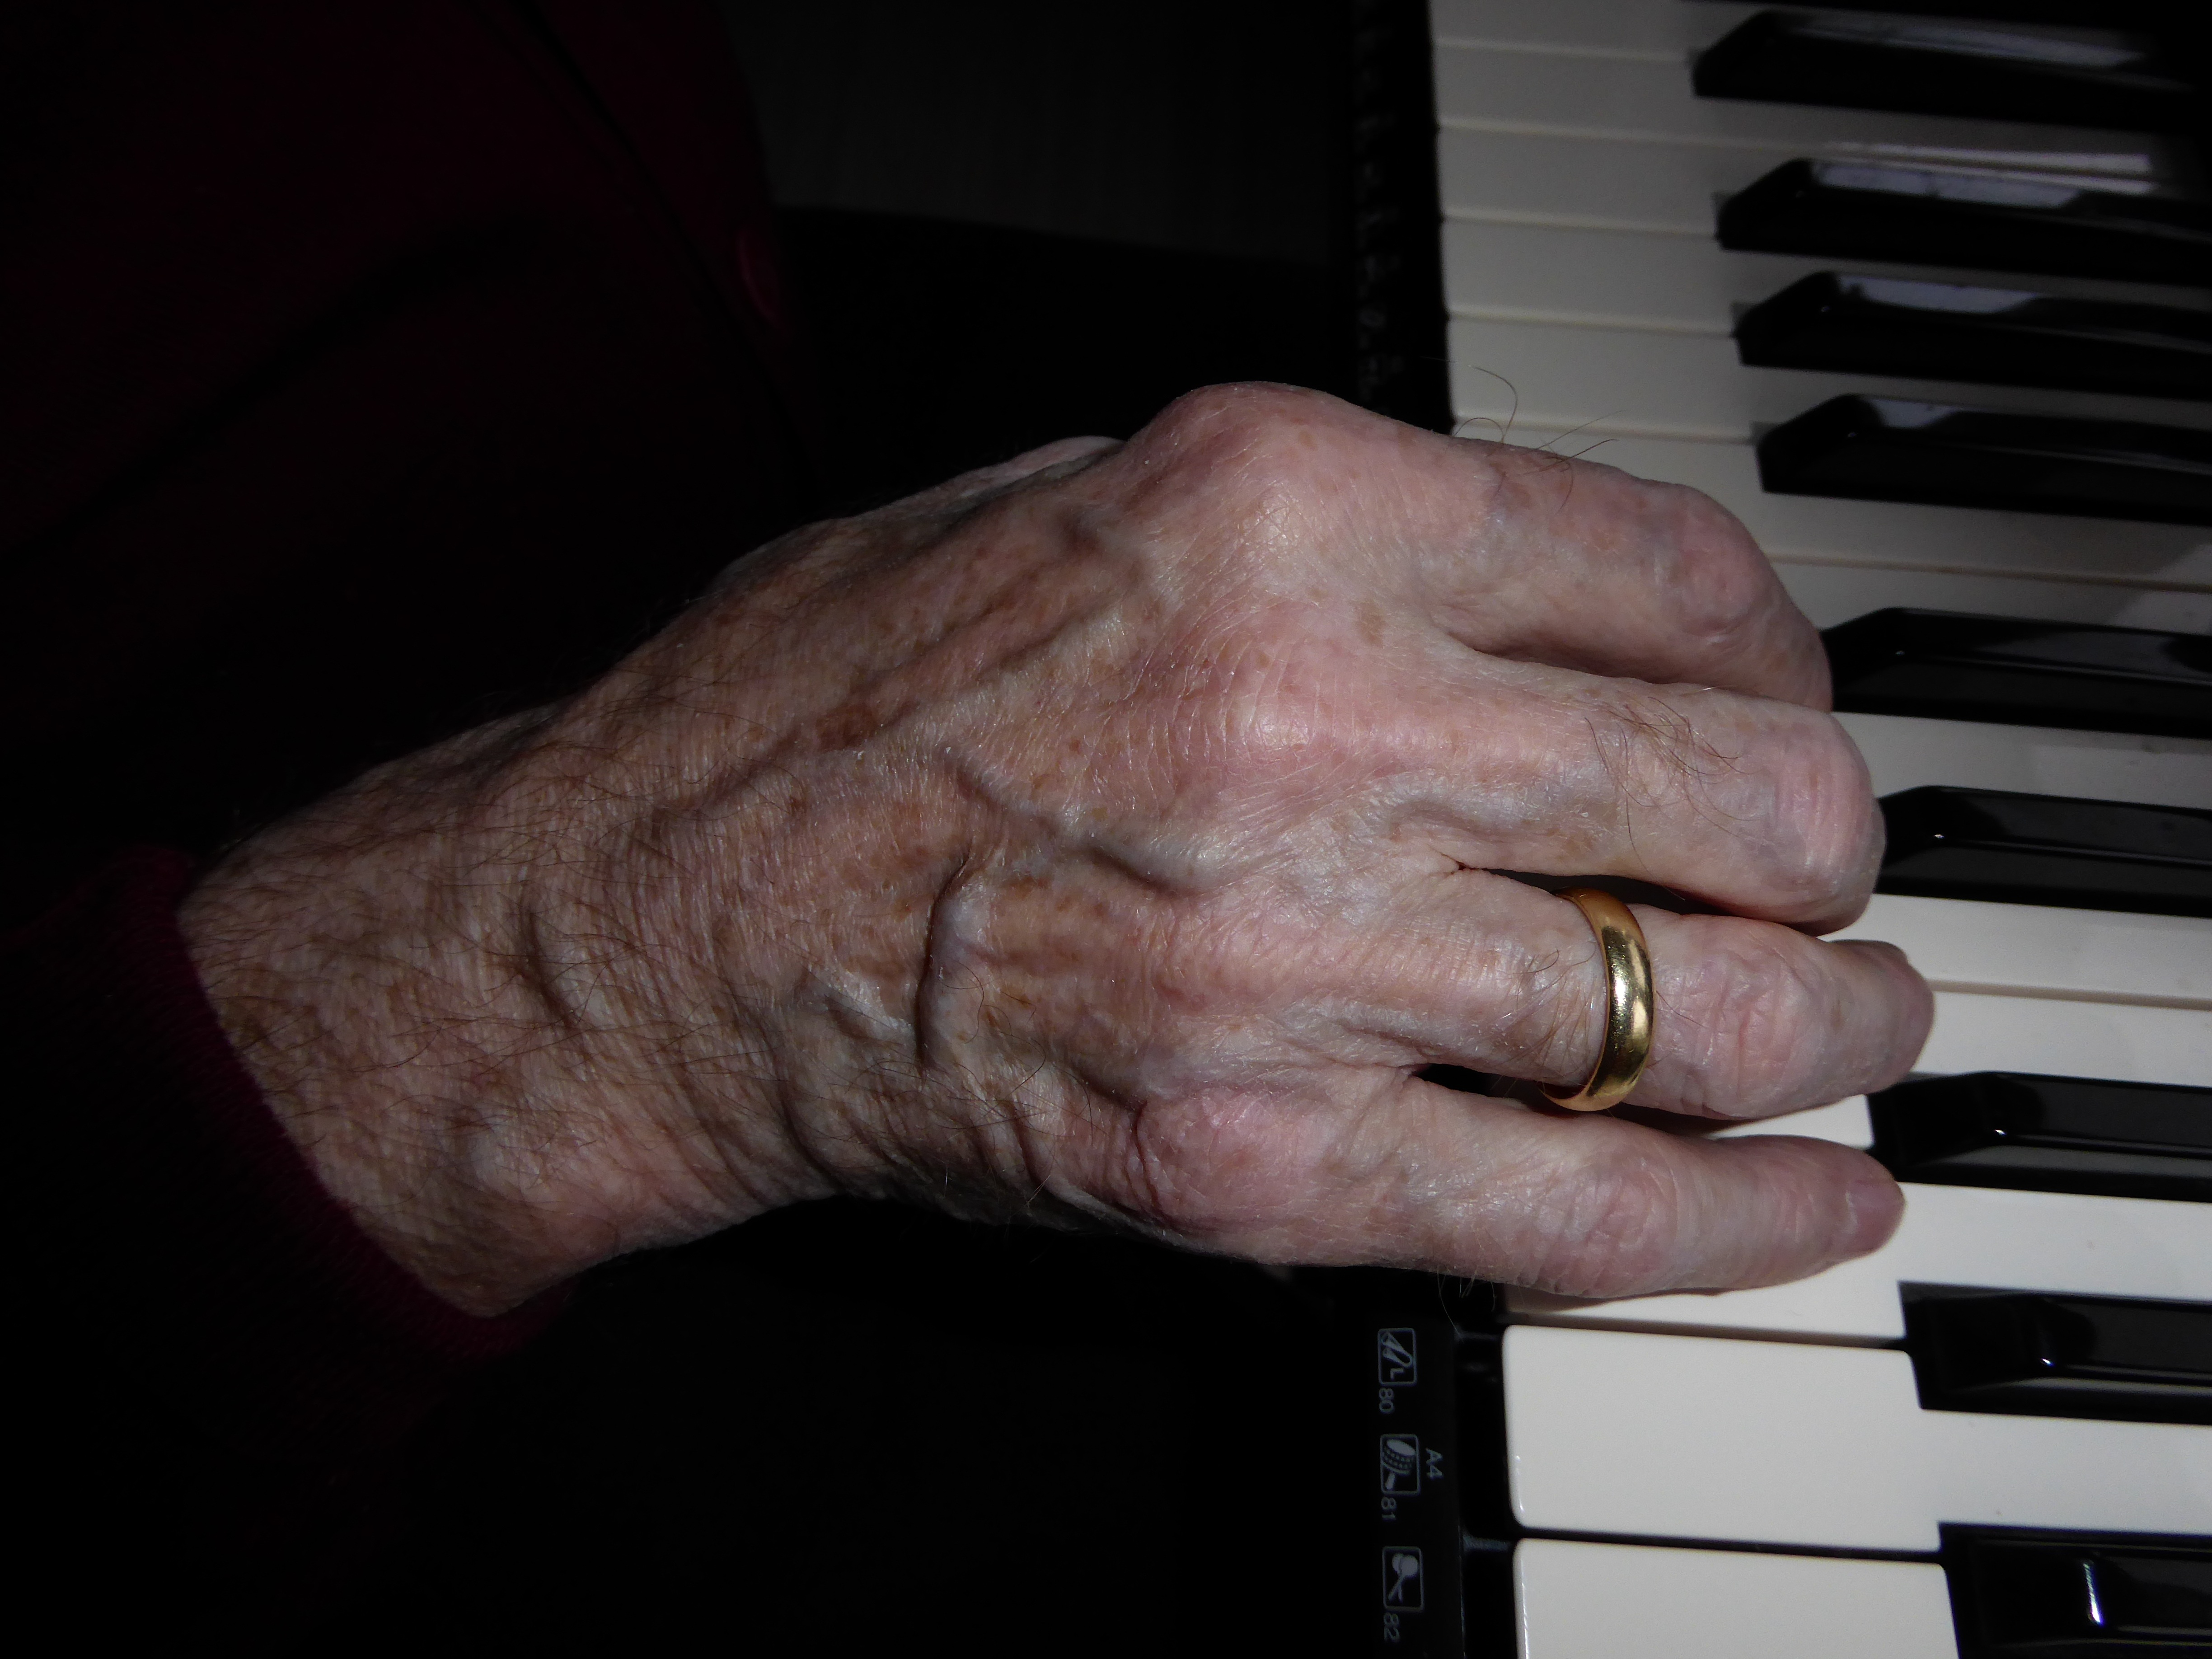
hand, music, technology, guitar, finger, piano, musical instrument, close up, sound, keyboard instrument, pianist, piano keys, sense, string instrument